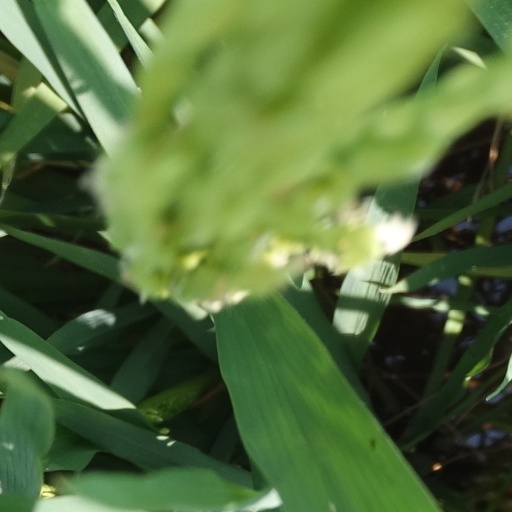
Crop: rice